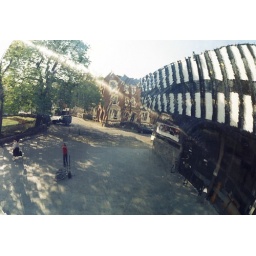
The back of the sky mirror in Nottingham outside the Playhouse